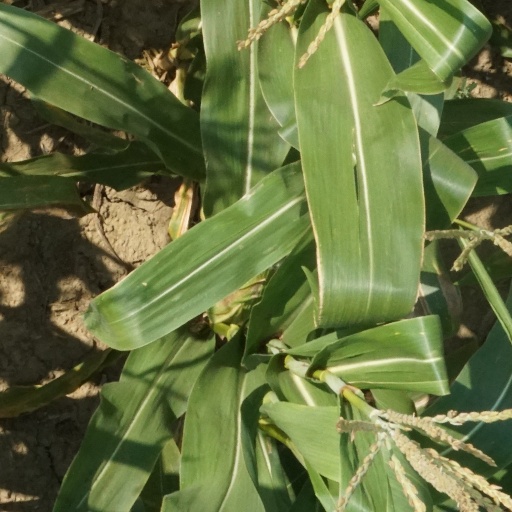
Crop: maize; corn